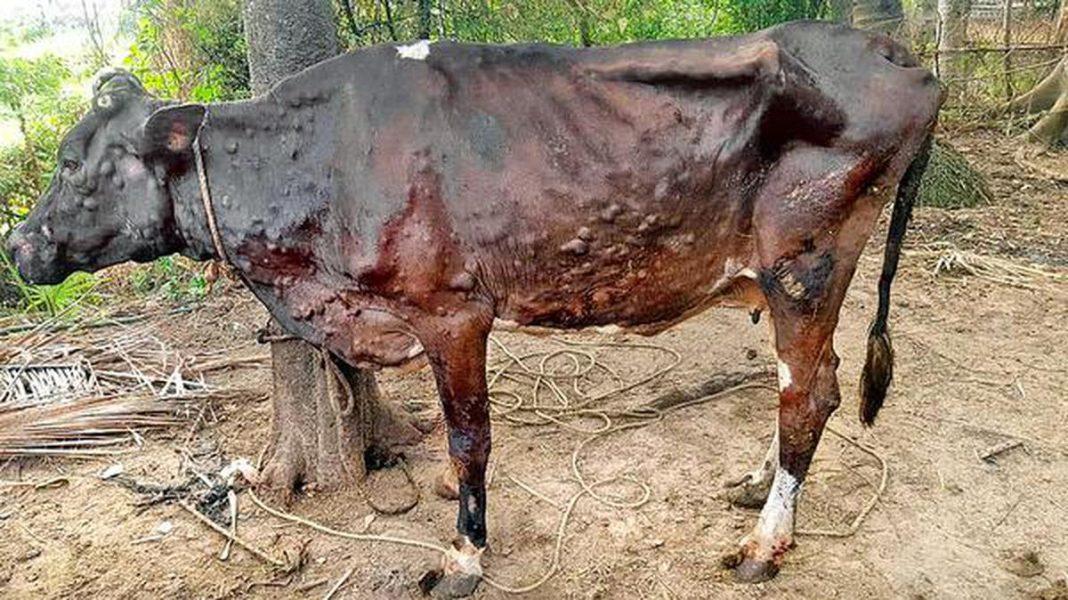
Ng'ombe huyu amesimama. Ng'ombe huyu ni ng'ombe wa rangi nyeusi. Ng'ombe huyu amefungwa kwenye mti. Ng'ombe huyu anaonekana kuwa mgonjwa. Ng'ombe huyu anaugonjwa wa ngozi.